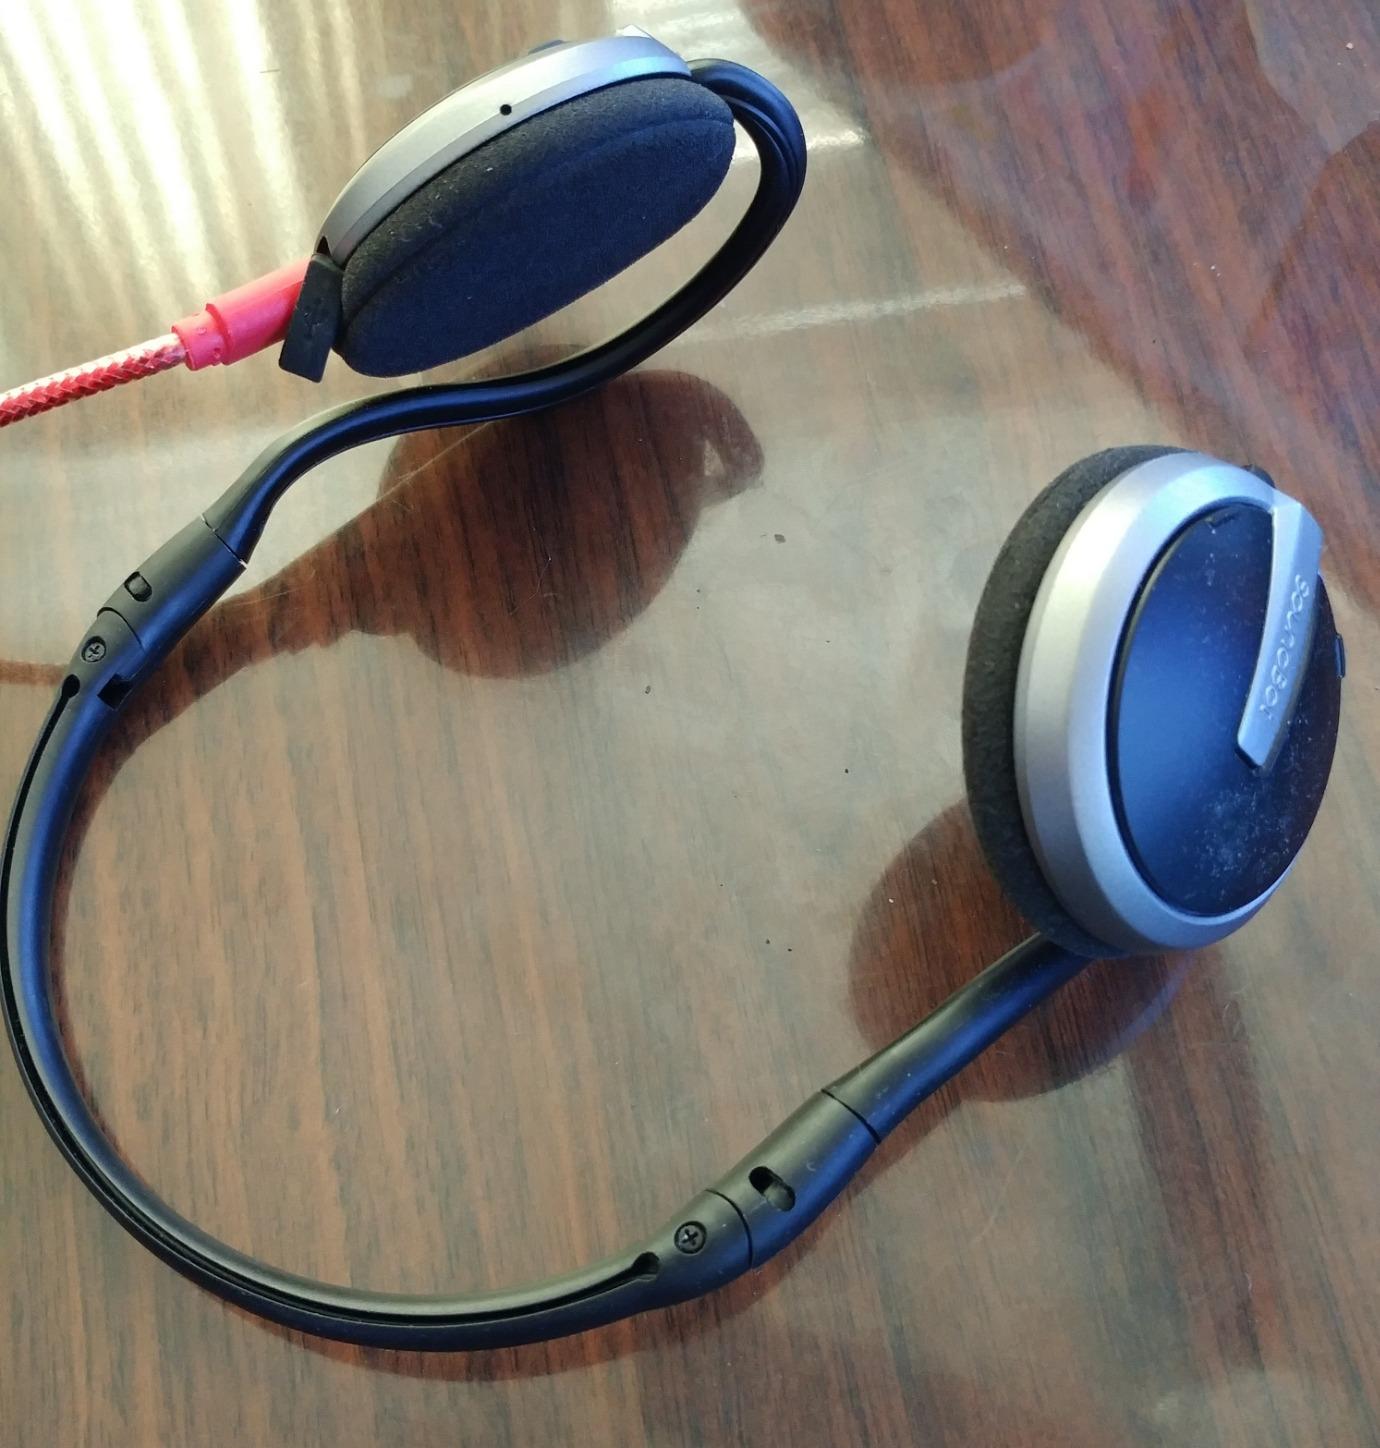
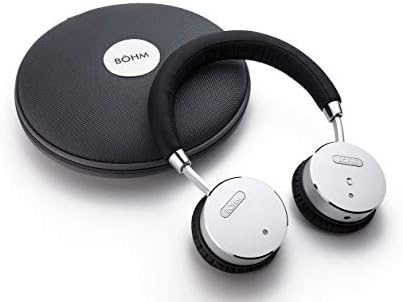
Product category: headphones
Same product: no